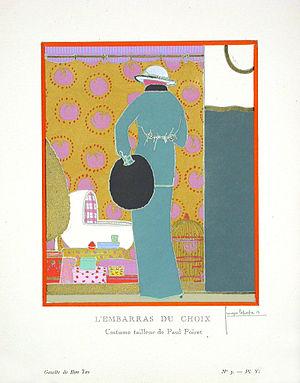
La Gazette du bon ton est une revue de mode fondée à Paris fin 1912 par Lucien Vogel, et Michel de Brunhoff, constituée principalement d'articles et d'illustrations de mode.
La condition des femmes à la Belle Époque est marquée par des changements politiques et sociaux affectant les femmes occidentales de façon disparate. La majorité des femmes voient perdurer un système multiséculaire où la question de l'émancipation ne se pose pas et dont les missions sont d'assurer les tâches familiales et la maternité. Les femmes occidentales pauvres qui travaillent comme ouvrières font face, avec l'avènement de la seconde révolution industrielle à des charges contraignantes, dans des conditions souvent exténuantes et sous-payées, avec l'apparition de la division sexuelle du travail. La transition démographique touche en Europe toutes les classes sociales, qui voient diminuer le taux de natalité. En revanche, dans la bourgeoisie et l'aristocratie des grandes villes occidentales s'opèrent d'autres mutations de structure : le rôle de femme au foyer devient la norme, et même un objectif stratégique en raison de la quasi-impossibilité pour les femmes d'obtenir un salaire décent.